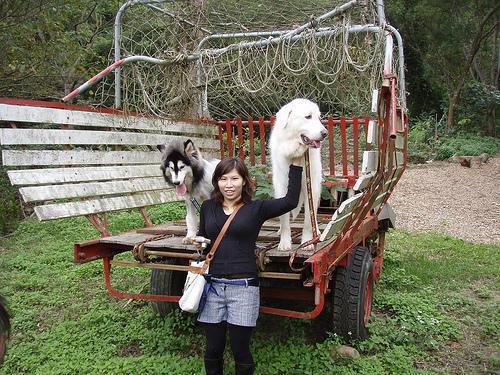
Great_Pyrenees